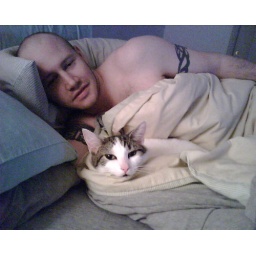
Evan in bed with kitty Cleo